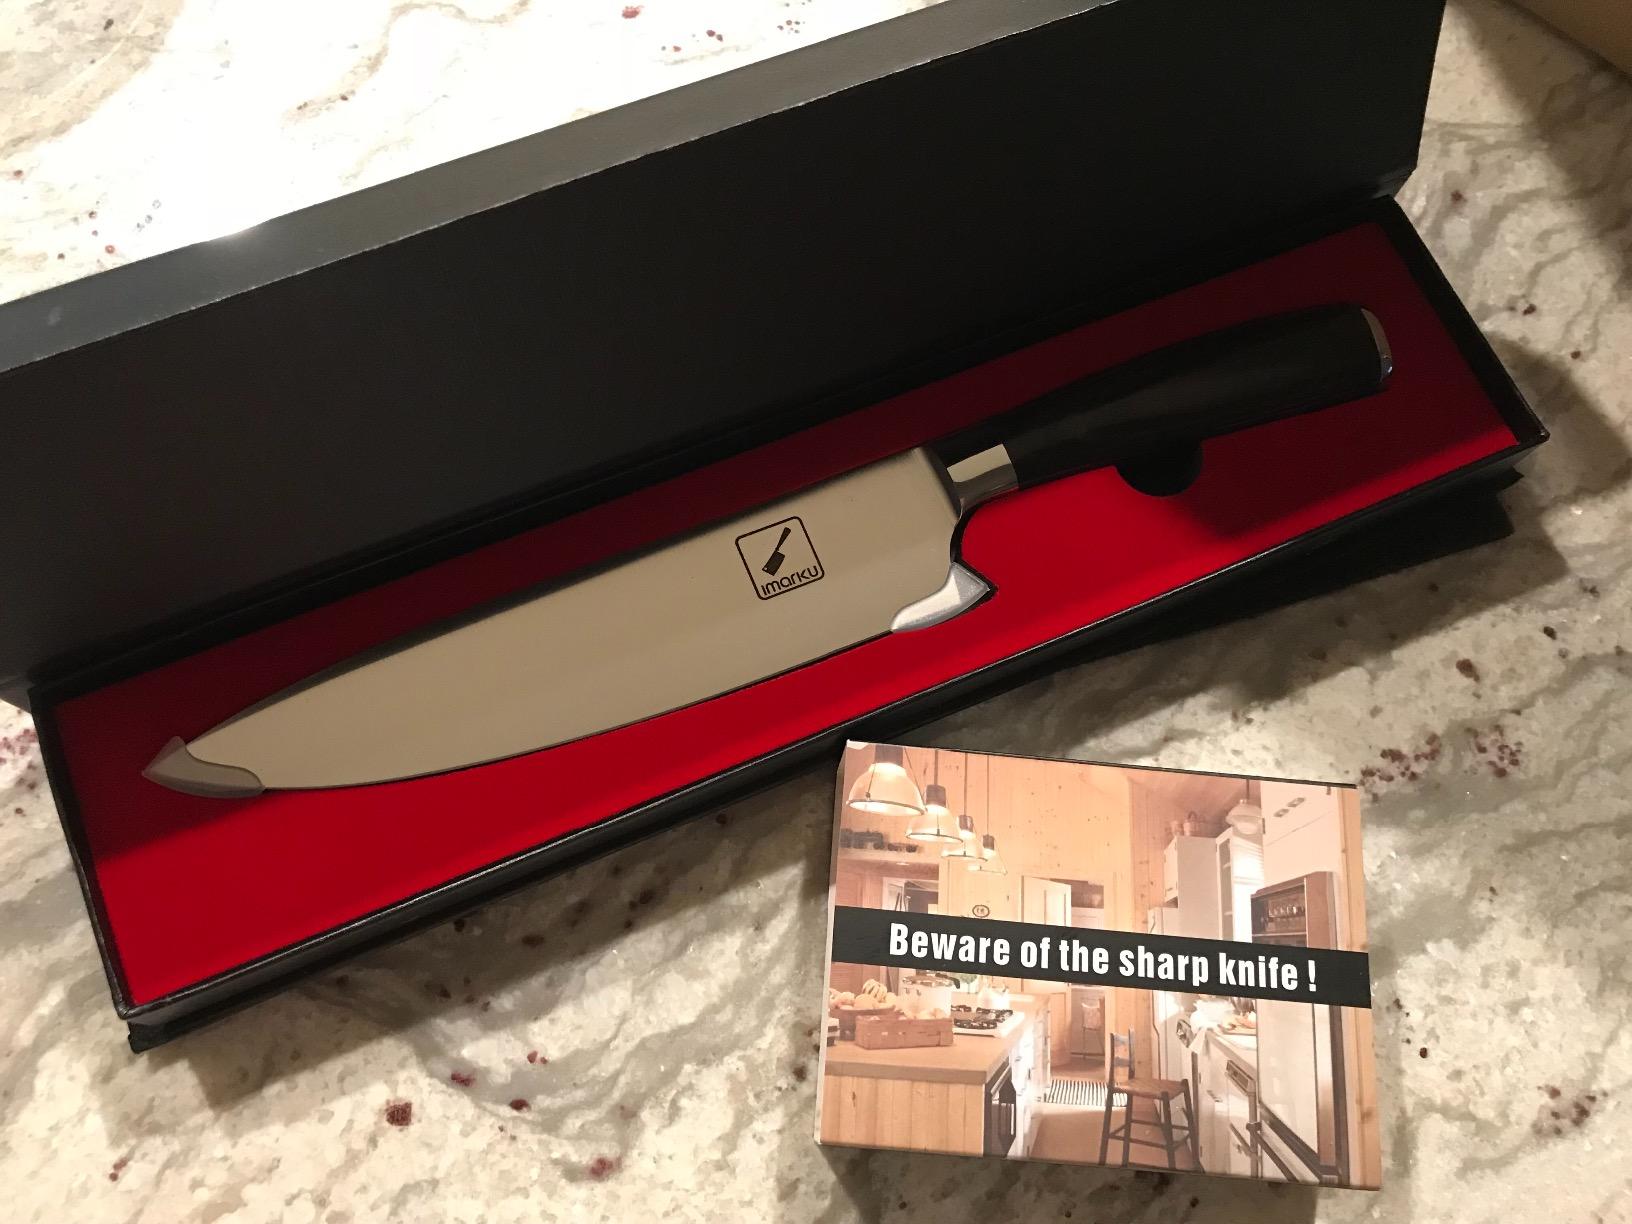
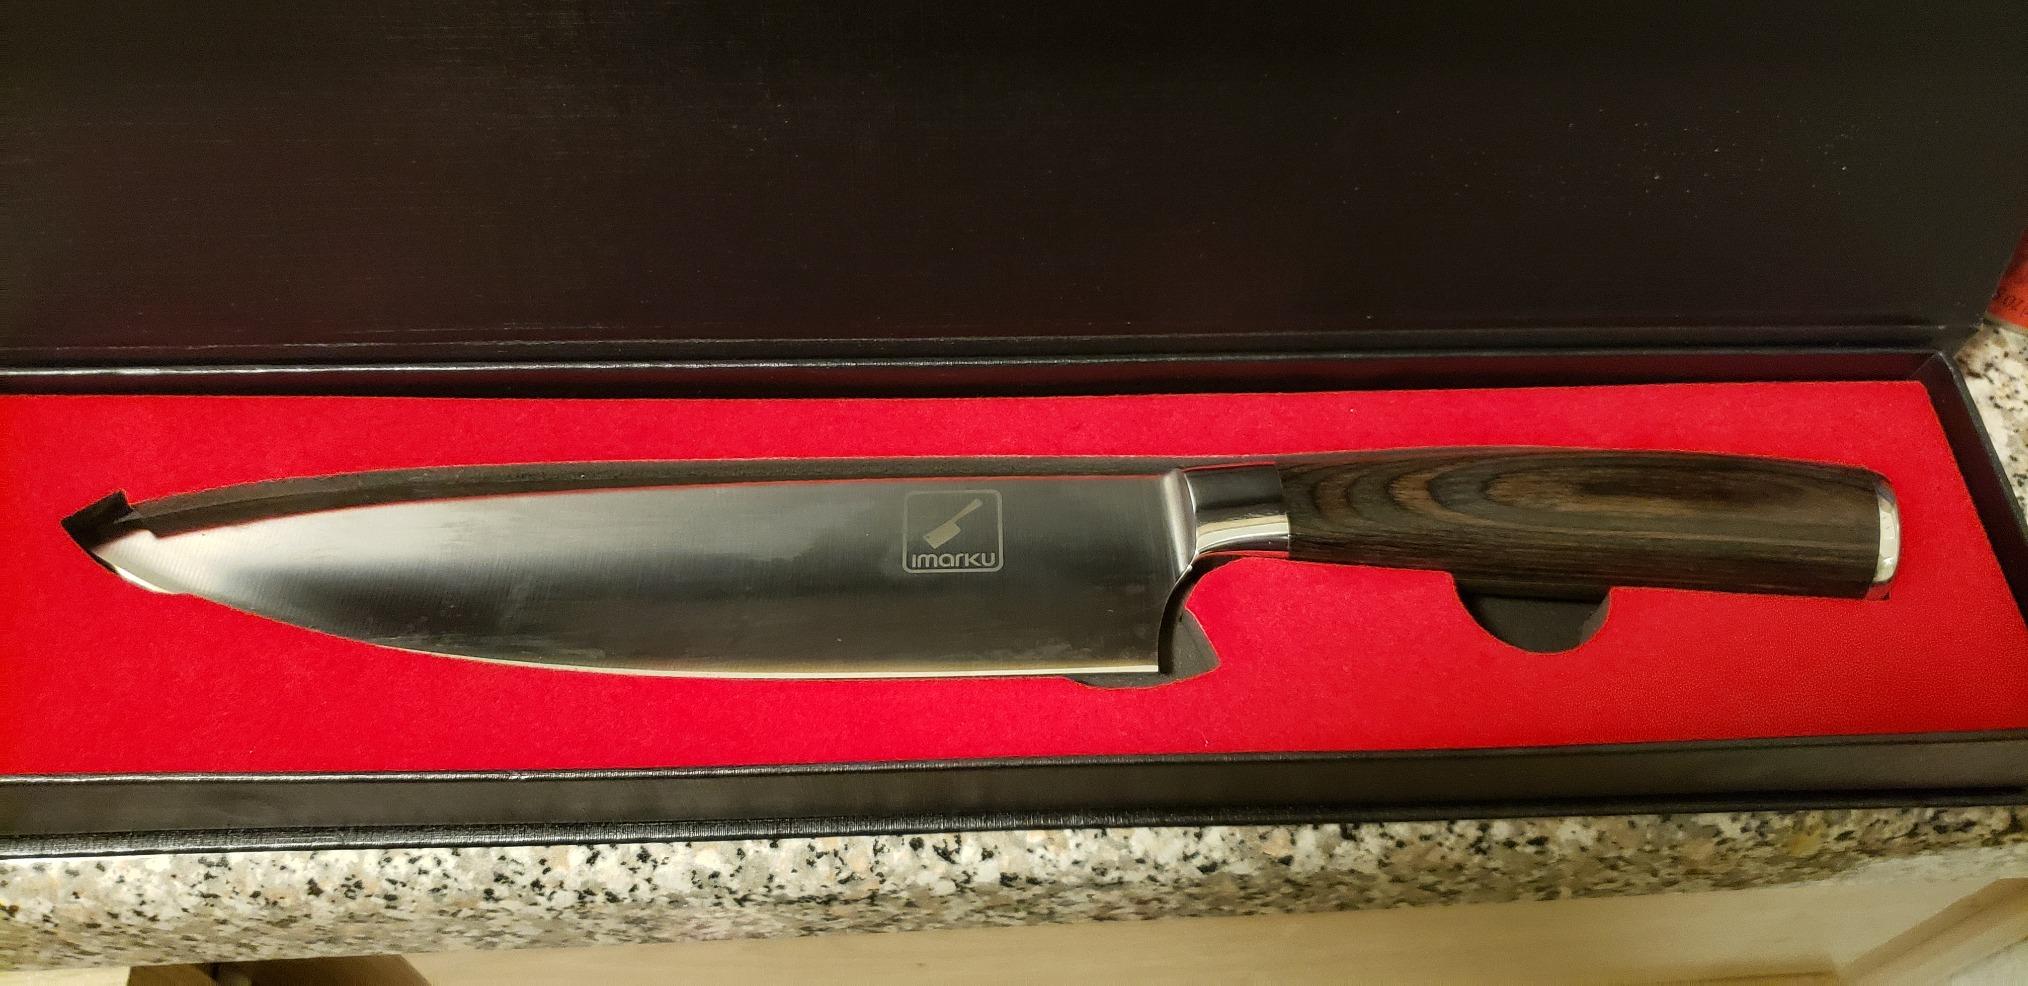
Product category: items_knife
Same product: yes